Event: Nepal Earthquake
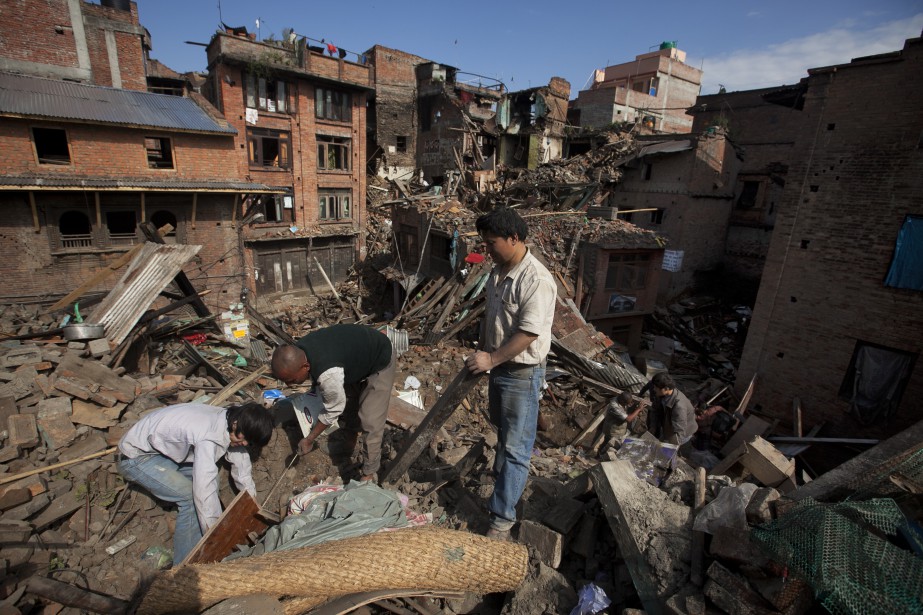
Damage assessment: damage